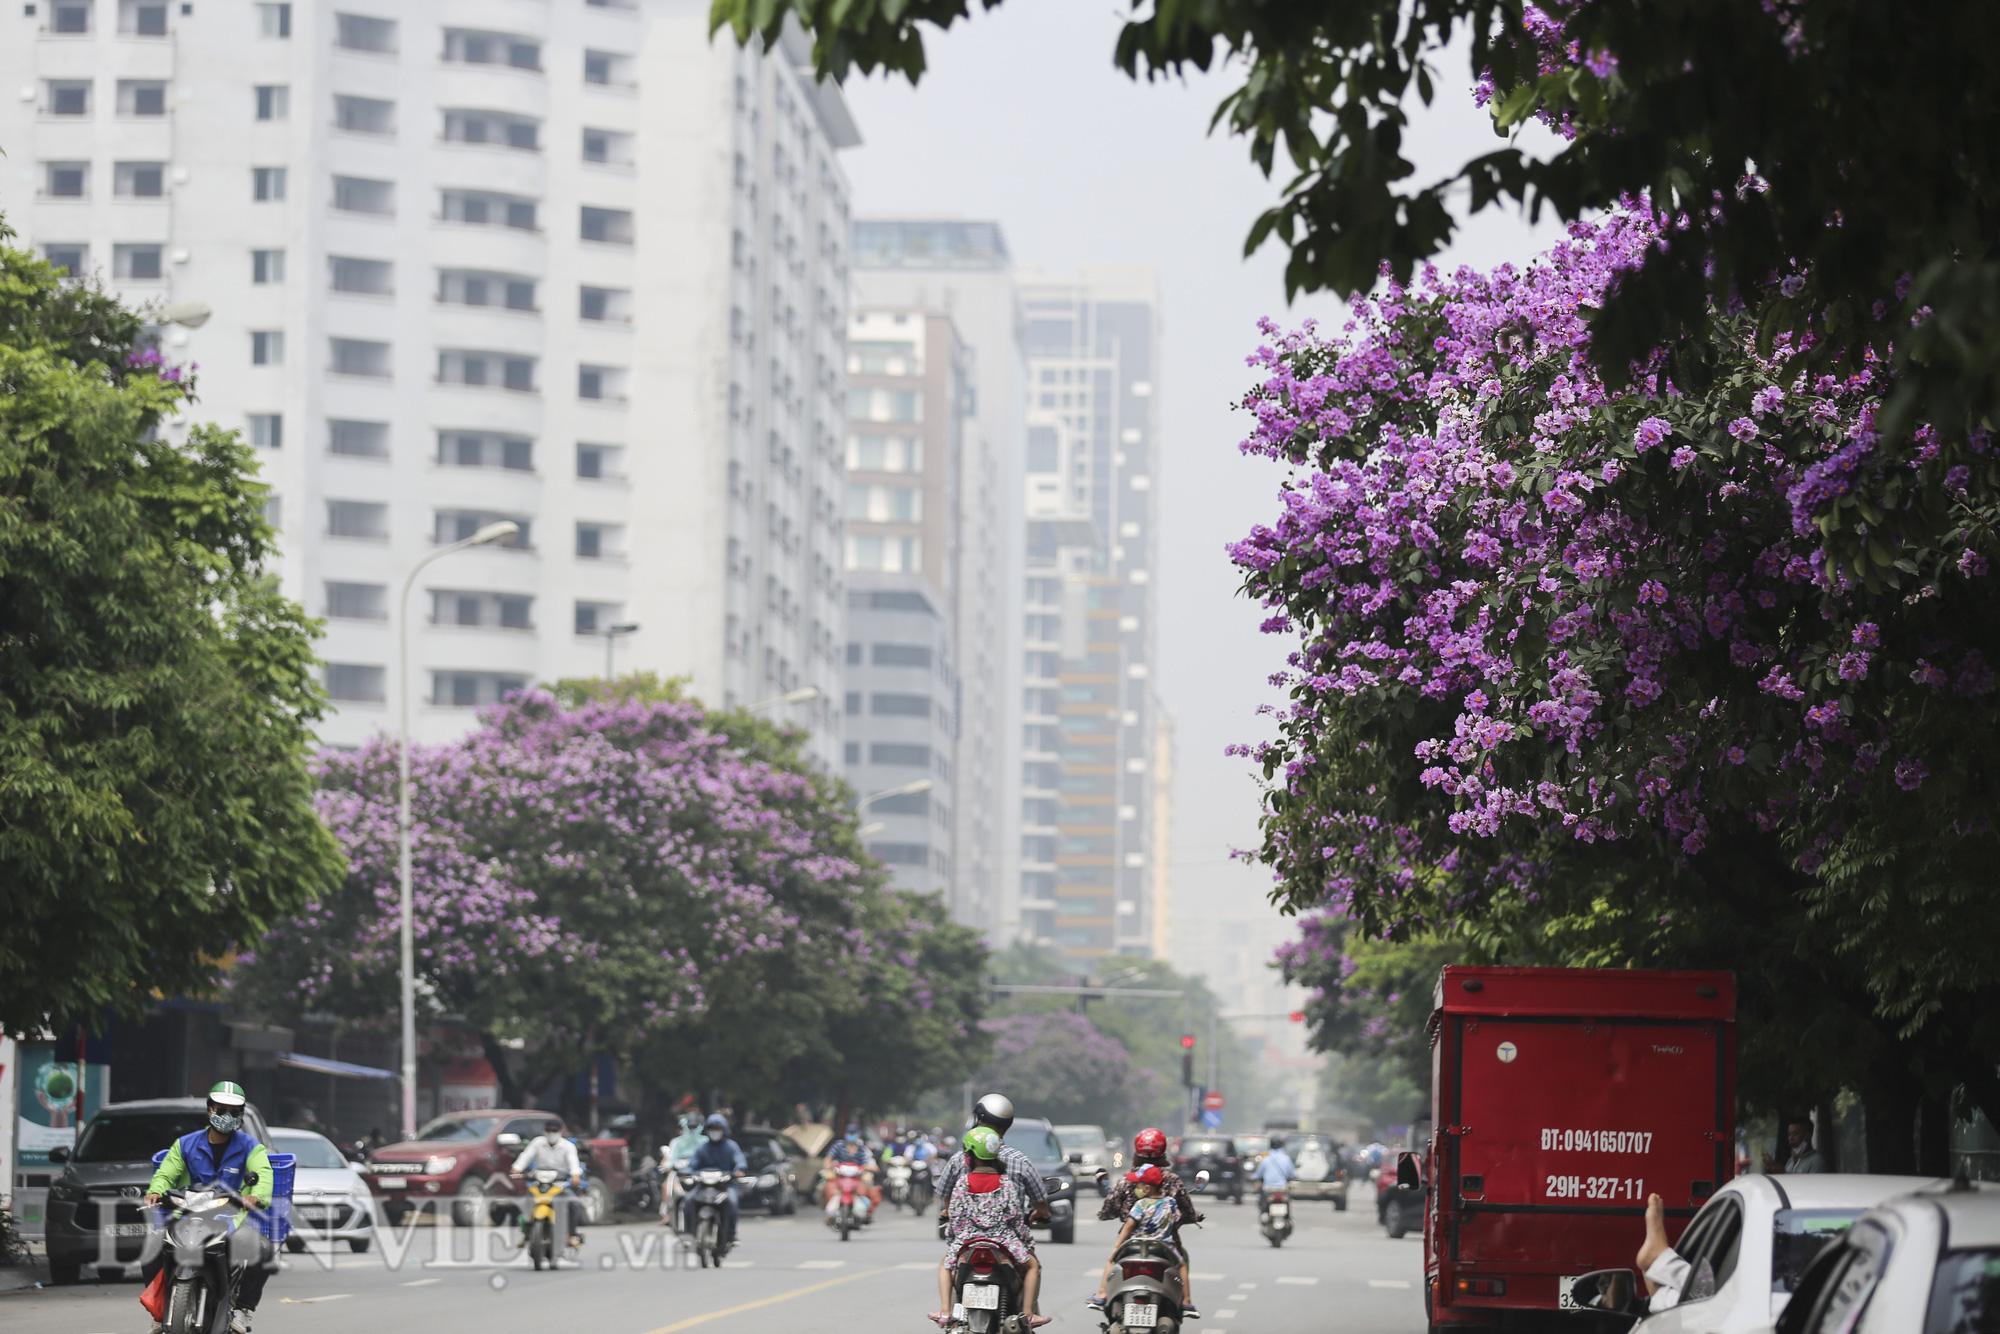
có nhiều xe cộ đang lưu thông ở trên đường